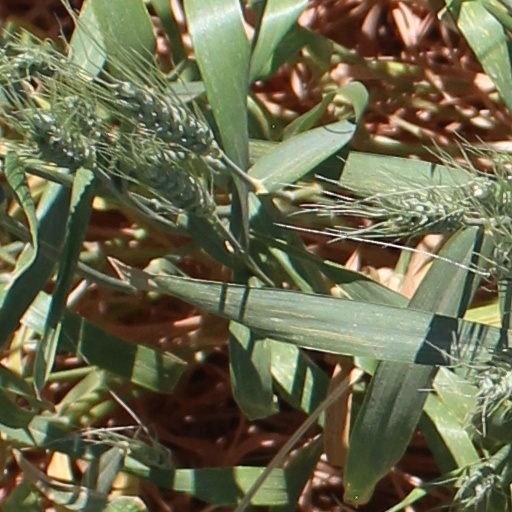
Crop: wheat